International Convention Centre Wales

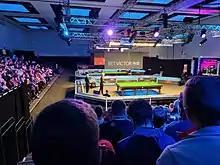
The venue hosting the 2022 Welsh Open

The first event held at the centre was the annual three-day Association of Stoma Care Nurses UK 2019 conference.